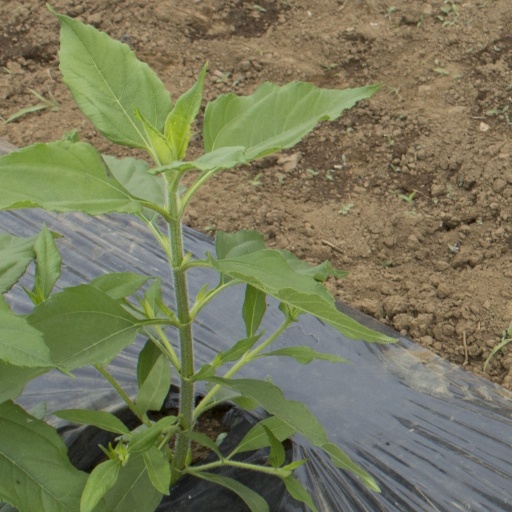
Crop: Jerusalem artichoke